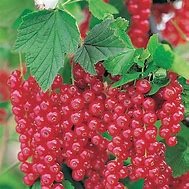
Label: redcurrant